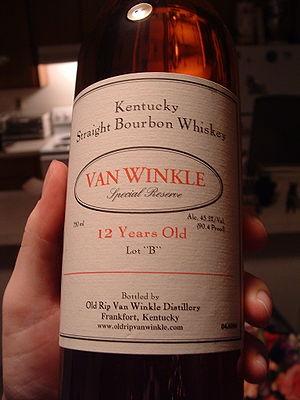
Le bourbon est un whisky américain fabriqué à partir d'au moins 51 % de maïs, le reste étant généralement du seigle ou du blé. Il doit être distillé à moins de 80 %. Il est vieilli en fûts de chêne neufs noircis à la fumée. Il ne doit pas non plus subir de coloration ou d'altération de son goût entre la distillation et l'embouteillage. De l'eau peut être ajoutée pour ajuster le volume d'alcool entre 40 et 50 % à l'embouteillage.